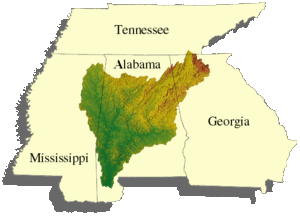
Mobile-Alabama-Coosa River
Kort over hele afvandingsområdet ovenfor Mobile River.
Mobile-Alabama-Coosa River eller Mobile River System er et omkring 1.200 km langt flodsystem i det sydøstlige USA. Floden får vand fra floderne Oostanaula og Etowah i den sydvestligste ende af bjergkæden Appalacherne, og samles under navnet Coosa River, fortsætter i Alabama River som løber sammen med bifloden Tombigbee River, og fortsætter i Mobile River og løber ud i den Mexicanske Golf ved storbyen Mobile. Hele afvandingsområdet er på omkring 115.000 km².